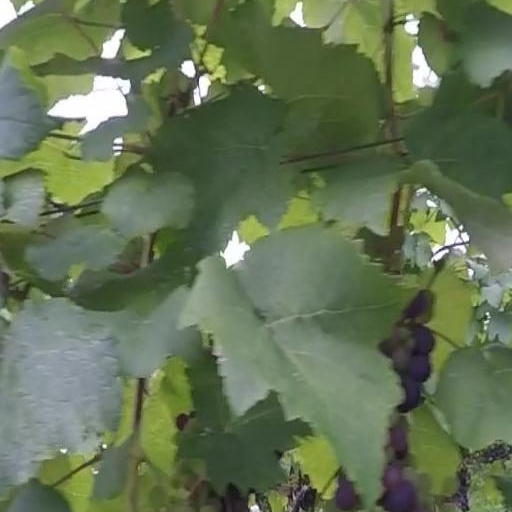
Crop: grape